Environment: real
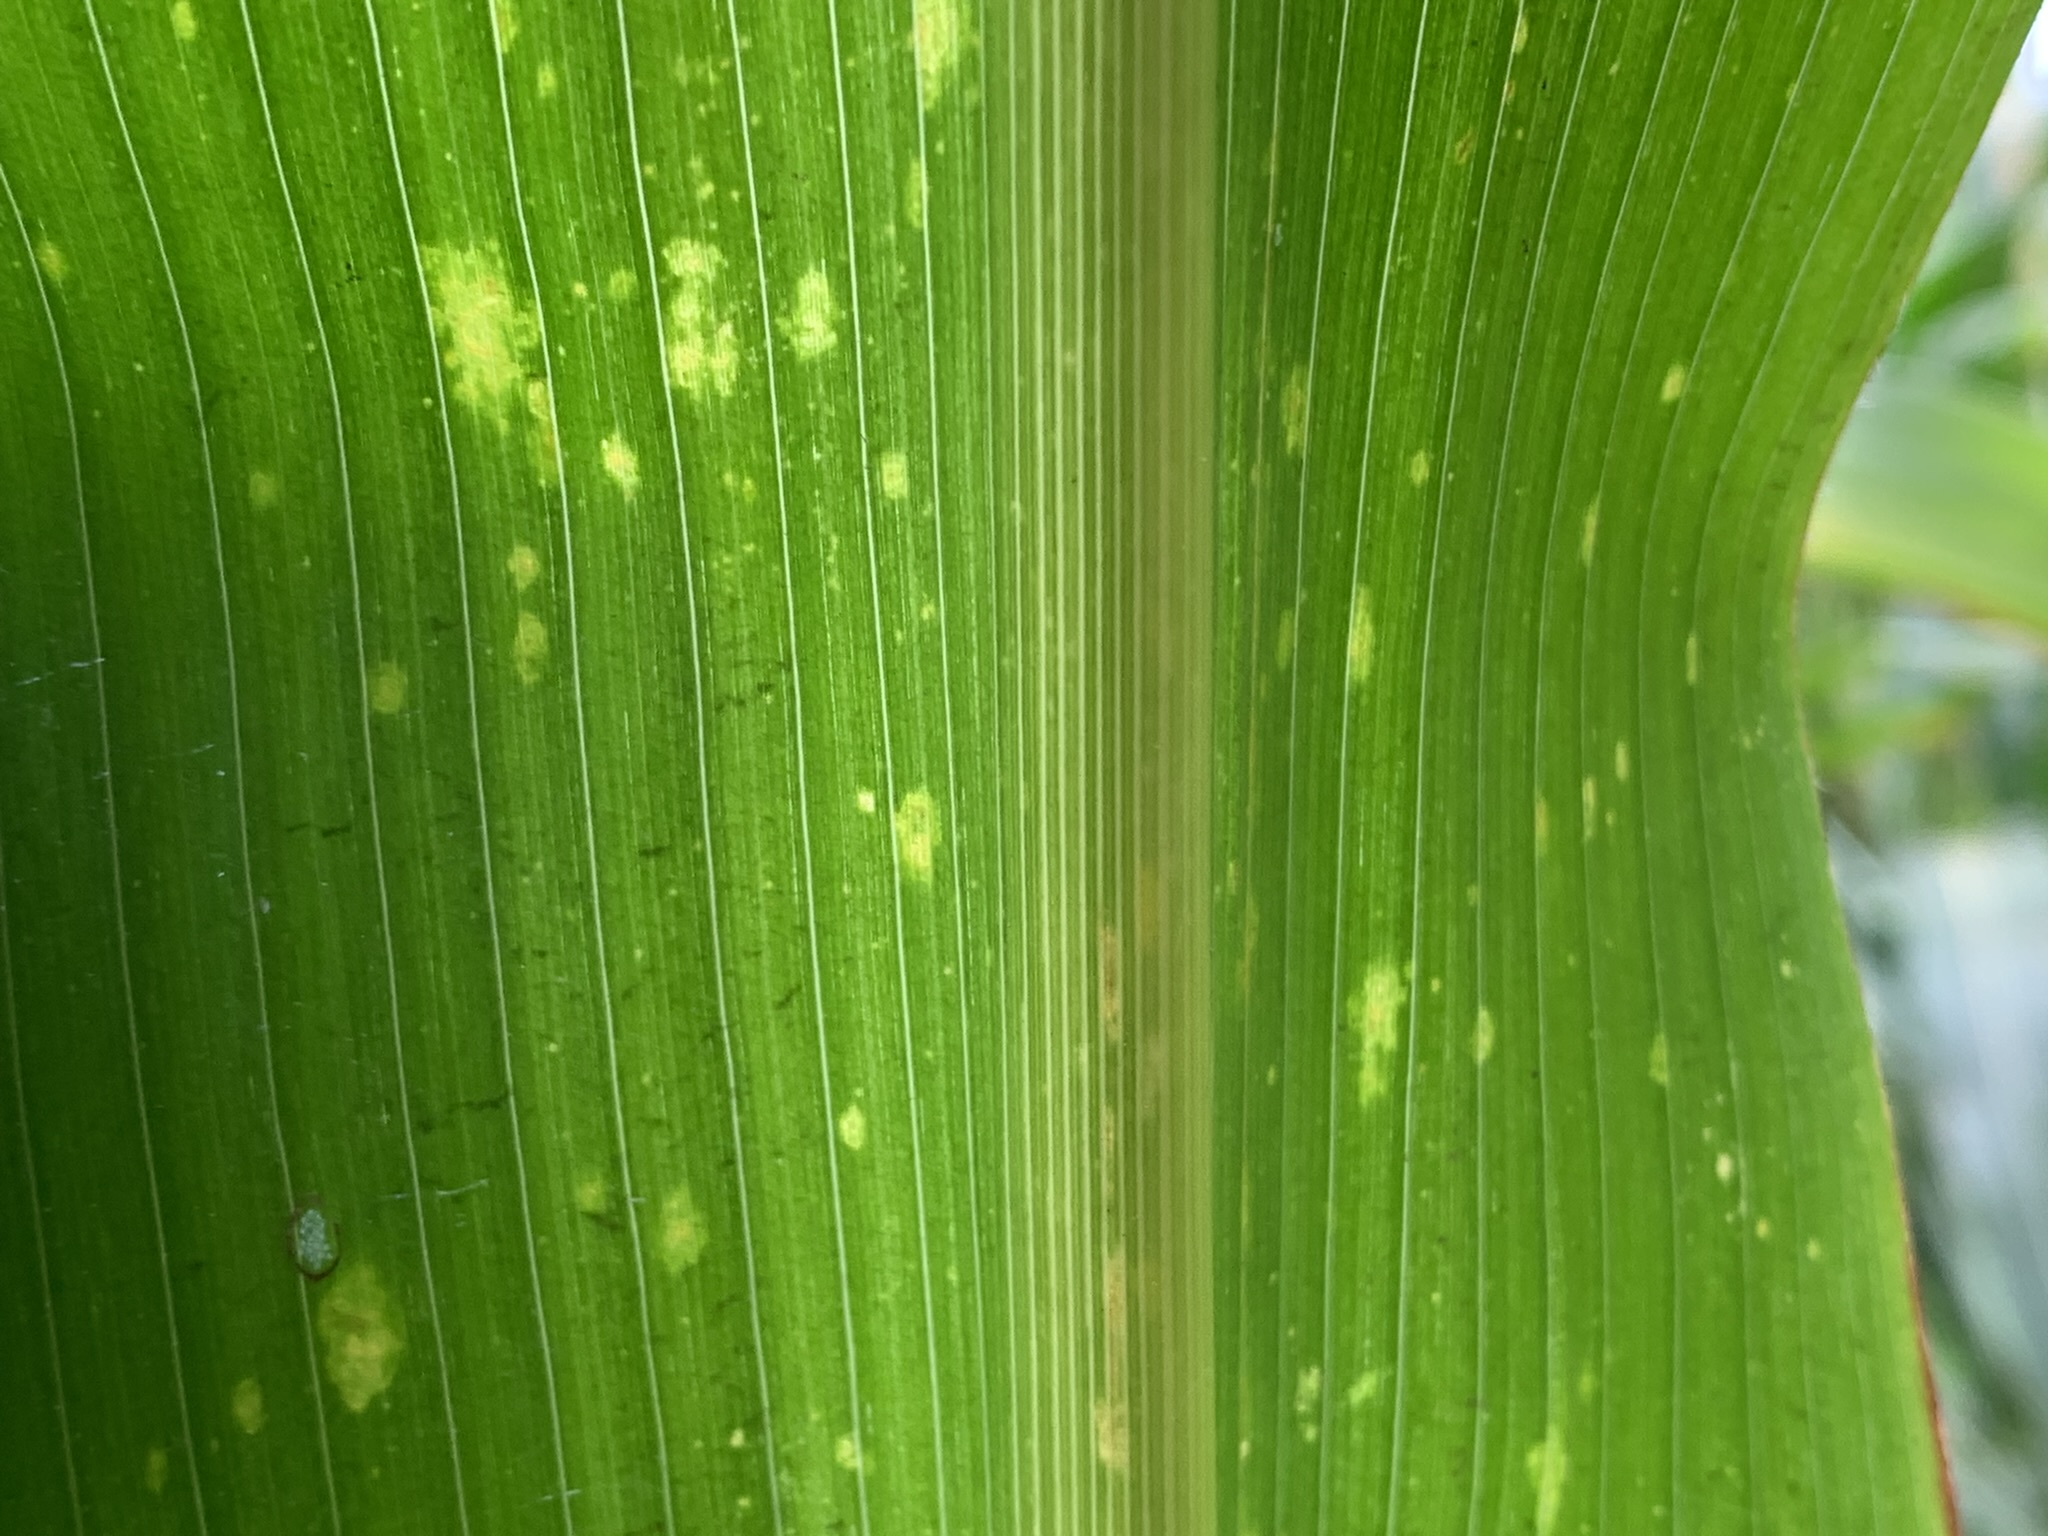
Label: lethal_necrosis